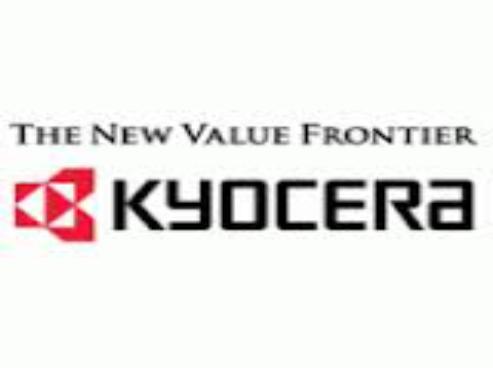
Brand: KYOCERA
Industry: Electronic